Tanks of the interwar period

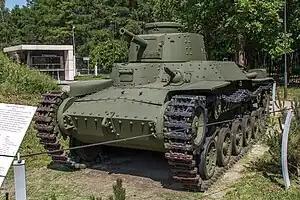
Type 97 Chi-Ha medium tank

A major boost to German armour came with the annexation of Czechoslovakia in 1938, giving Germany access to the entire Czech arms industry. The Czechs had two light tank designs later used by the Germans, the Škoda LT-35 and the Českomoravská Kolben-Daněk (ČKD) TNHP. The Škoda was a 10-ton machine with a 37 mm main gun and excellent cross-country capabilities; the ČKD was 8.5 tons and also fitted with a 37 mm gun—due to extensive tests it was an extremely reliable machine with a top quality chassis. Both were taken into the German panzer forces, as the Panzer 35(t) and the Panzer 38(t), and further production was ordered. ČKD was renamed "Boehmisch-Maehrische Maschinenfabrik" AG (BMM) in 1940 and continued production until 1942, providing the "Wehrmacht" with 1,168 PzKpfw 38(t) tanks. In 1940, Czech tanks made up around a quarter of the entire German panzer force.